Dorothy E. Smith

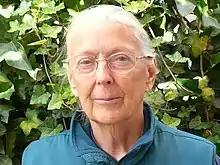

Dorothy Edith Smith (née Place; 6 July 1926 – 3 June 2022) was a British-born Canadian ethnographer, feminist studies scholar, sociologist, and writer with research interests in a variety of disciplines. These include women's studies, feminist theory, psychology, and educational studies. Smith was also involved in certain subfields of sociology, such as the sociology of knowledge, family studies, and methodology. She founded the sociological sub-disciplines of feminist standpoint theory and institutional ethnography.